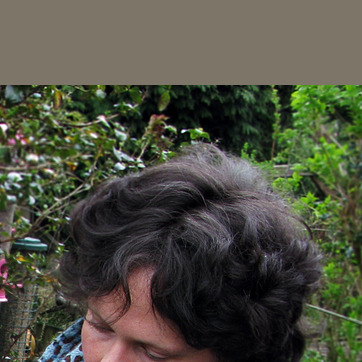
Material: hair